Bedriñana

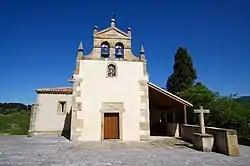
Church of San Andrés de Bedriñana

Bedriñana is one of 41 parishes (administrative divisions) in Villaviciosa, a municipality within the province and autonomous community of Asturias, in northern Spain.